Trebula Mutusca

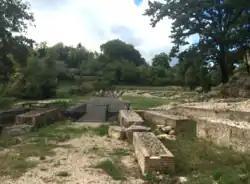
amphitheatre

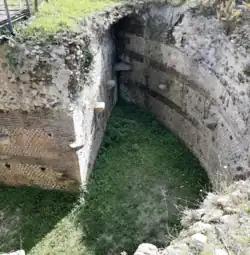
amphitheatre

Trebula Mutusca (also spelled Trebula Mutuesca or simply Mutuscae) was an ancient city of the Sabines. It is located at Monteleone Sabino, a village about 3 km to the east of the Via Salaria.